Robert Brewster (Roundhead)

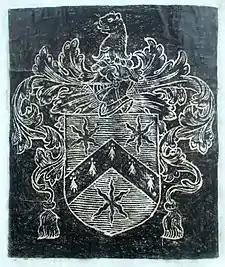
The Brewster arms on the monument of Humphrey Brewster (1593), Wrentham.

The Tudor brick mansion of Wrentham Hall (now lost) is said to have been built around 1550 by Humphrey Brewster, Esq. (c. 1527–1593), the elder son of Robert Brewster and his wife, daughter of Sir Christopher Edmonds of Cressing Temple, Essex. If so, he did not then hold the manor in chief. The lordship of Wrentham Southall, or Perpounds, belonged to Thomas Fiennes, 9th Baron Dacre (executed in 1541) and passed from his widow Lady Mary (Neville) to her son Gregory Fiennes, 10th Baron Dacre, who had licence to alienate the manor to trustees in 1571. So it became vested in his cousin Henry Norris, 1st Baron Norreys, who in 1576 had licence to alienate it to Humphrey Brewster.